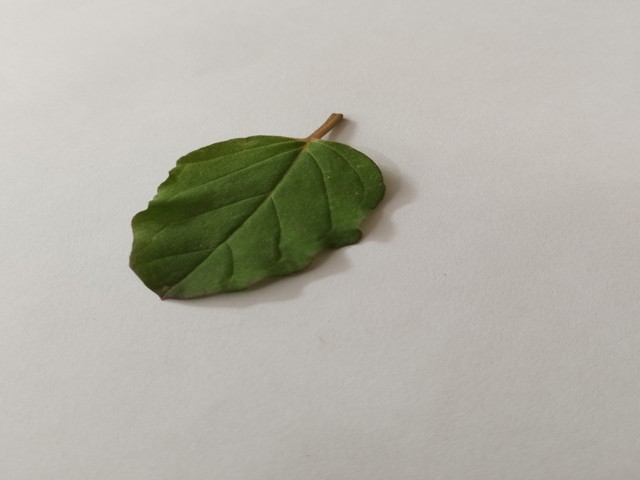
Plant: punarnava